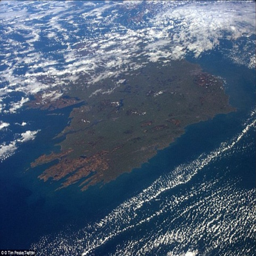
astronaut shared a photo from miles above the earth to celebrate holiday last month